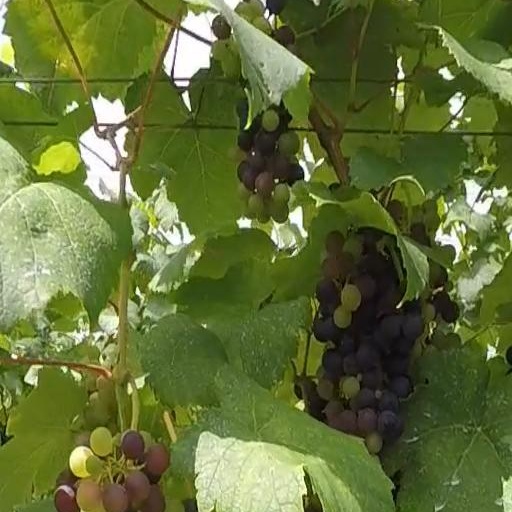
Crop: grape